Copycat Building

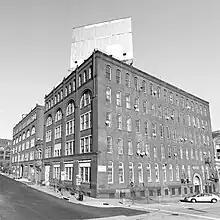
The Copycat Building shown from the corner of East Oliver Street and Guilford Ave.

The Copycat Building is a former manufacturing warehouse at 1501 Guilford Ave, Baltimore, Maryland, today used as an artists' studio and living space. Built in 1897, it is home to the city's creative class and a landmark of the Station North Arts and Entertainment District.